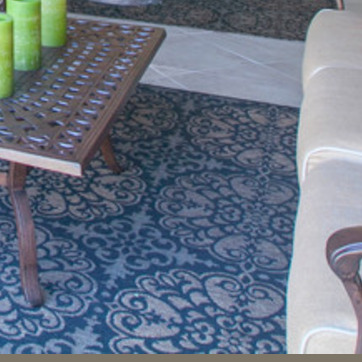
Material: carpet